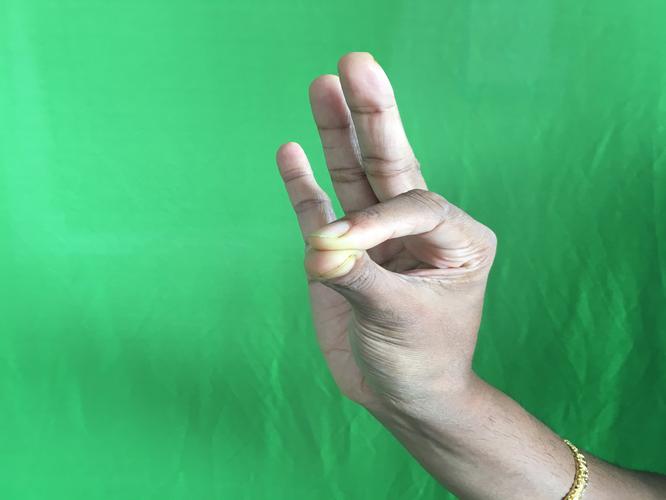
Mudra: Hamsasyam
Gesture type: single_hand